Neil Finn

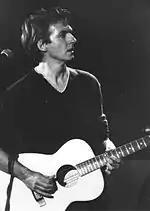
Finn in 1996

Following the breakup of Crowded House, Finn embarked on a solo career. The album "Afterglow" was released in 1999, which contained previously unreleased Crowded House recordings. Finn appeared as part of the BBC Four's "Songwriters' Circle" series in 1999, and explained that "Don't Dream It's Over" and "Better Be Home Soon" were both written quickly, with all of the elements of each song—such as lyrics and verses—emerging at the same time. Finn also sang the opening lines of The Verve song "The Drugs Don't Work" to the opening chords of the latter song. Finn penned a theme song for the All Blacks' participation in the 1999 Rugby World Cup, "Can You Hear Us?", that made it to the top of the New Zealand charts in October.